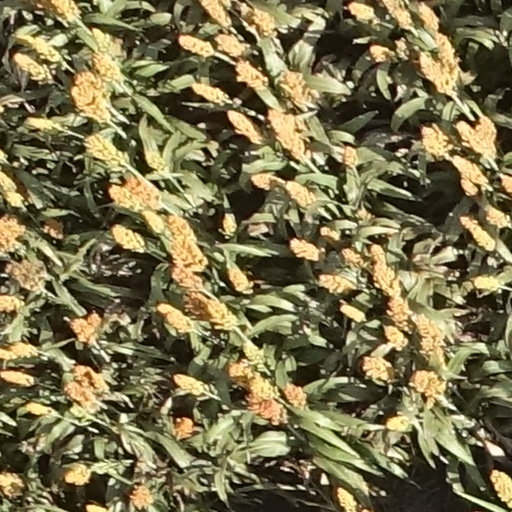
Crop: sorghum